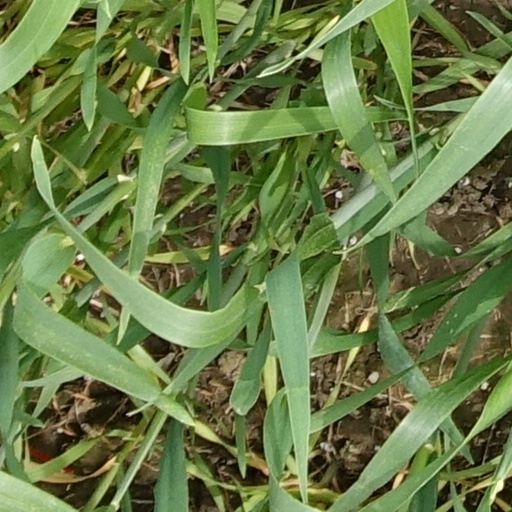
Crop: wheat